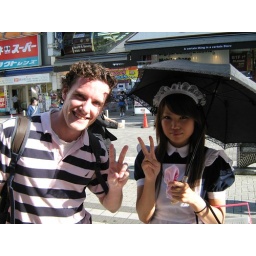
Dit meisje was flyers voor een bar waar je door meisjes in dit kostuum werd geholpen.